The Herbivorous Family

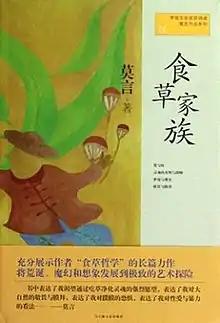
First edition publ. 华艺出版社 (Hua Yi Chubanshe)

The Herbivorous Family is a 1993 novel by Nobel Prize in Literature winning author Mo Yan.